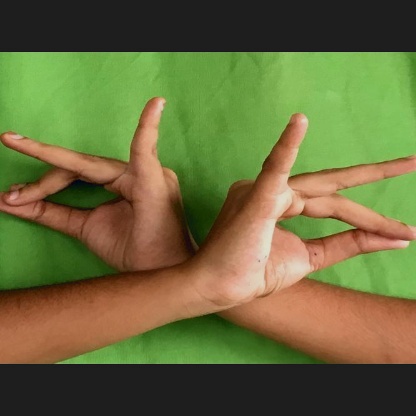
Mudra: Katakavardhana